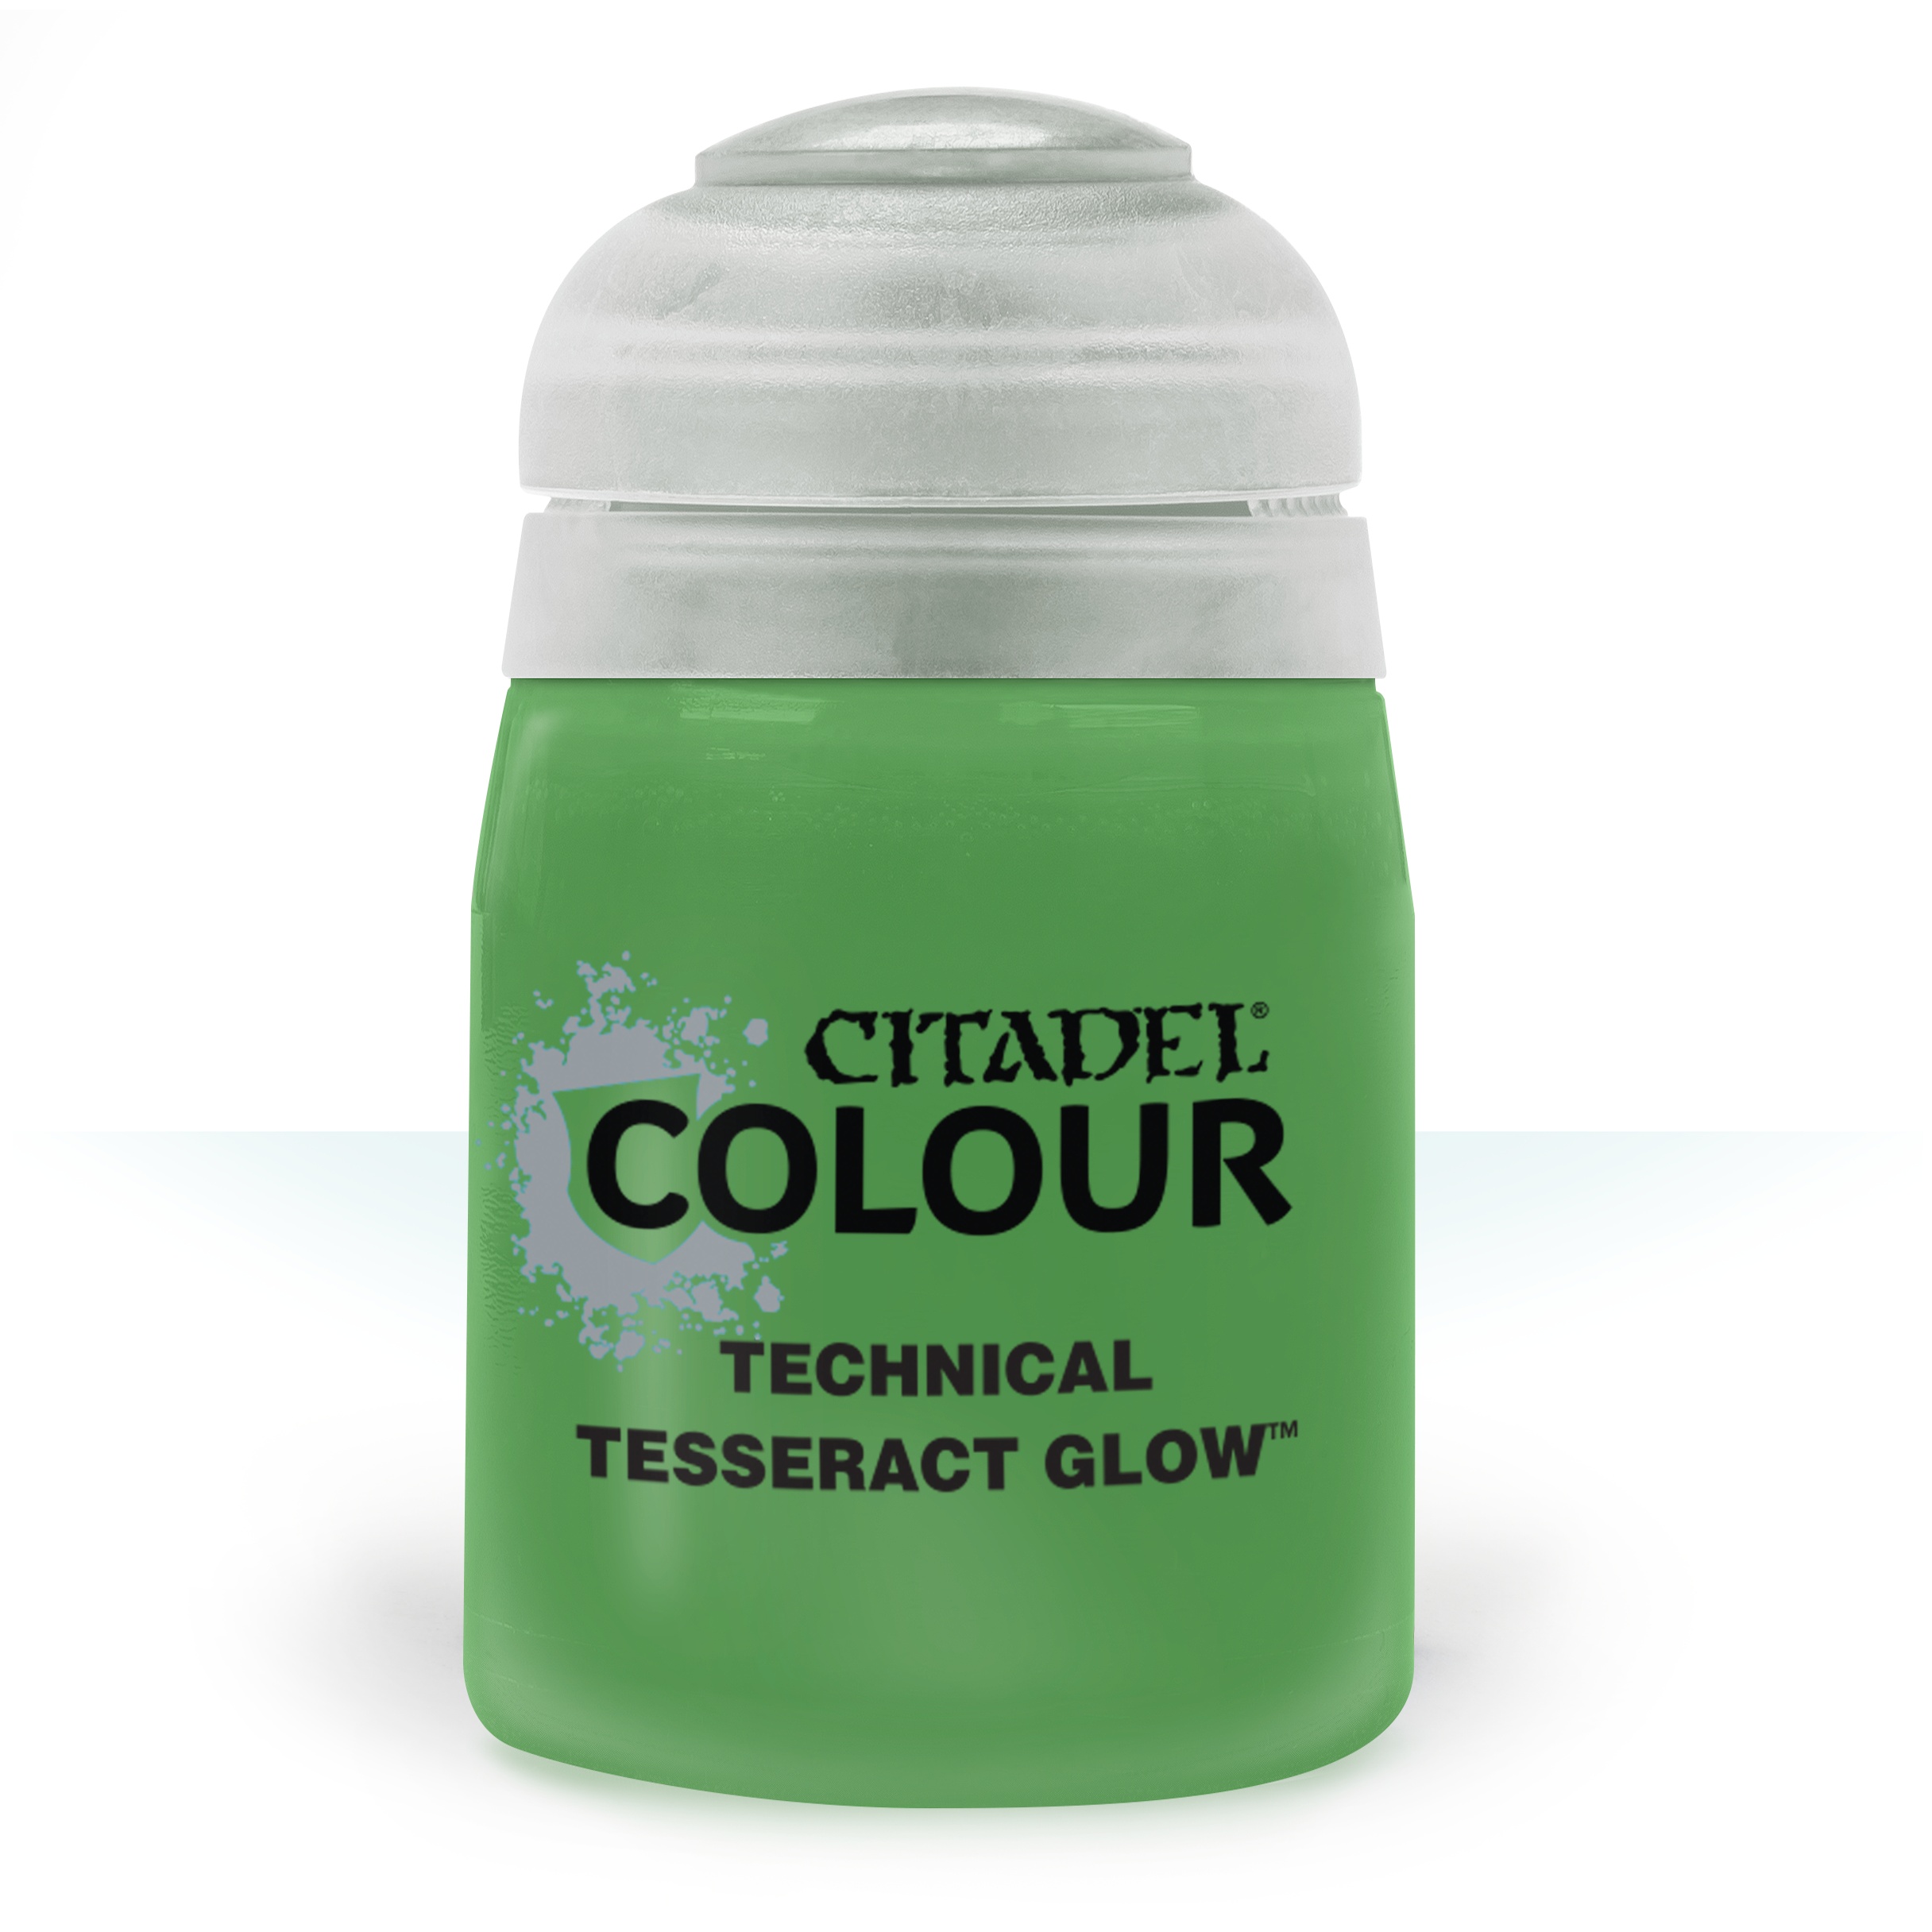
CITADEL TECHNICAL Tesseract Glow
Brand: Games Workshop
Citadel Technical Paints are formulated for various uses to provide that finishing touch to your model. Pot Size: 24ml Due to manufacturer restrictions we are only able to ship this product to Canadian addresses
Category: Toys & Games > Toys > Art & Drawing Toys